Chance the Rapper

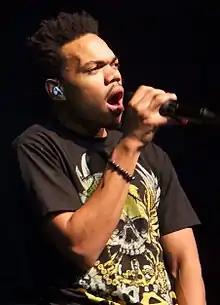
Bennett performing in 2013

On April 30, 2013, Bennett released his second mixtape, "Acid Rap", on DatPiff. The record has been downloaded over 1.5 million times. He got Twista, Vic Mensa, Saba, BJ the Chicago Kid, Action Bronson, Childish Gambino, and Ab-Soul to make guest appearances. "Acid Rap" was well received by critics. At Metacritic, the mixtape received an average score of 86, based on 21 critics, which indicates "universal acclaim". It was nominated for Best Mixtape at the 2013 BET Hip Hop Awards. On May 6, 2013, the song "Paranoia" (produced by Nosaj Thing), after initially being featured as a hidden track on "Acid Rap", was released as a contribution to Yours Truly and Adidas originals' "Songs from Scratch" series. In June 2013, Bennett was featured in a commercial for MySpace as part of their relaunch, alongside fellow American rappers Mac Miller, Pharrell Williams and Schoolboy Q, among others. In July 2013, "Acid Rap" debuted at number 63 on the "Billboard" Top R&B/Hip-Hop Albums chart, due to downloads on iTunes and Amazon. In August 2013, Bennett performed at the Chicago music festival Lollapalooza. "Acid Rap" was listed on multiple 50 best albums of 2013 lists, including 26th for "Rolling Stone", 12th on Pitchfork's list, and ranked 4th by "Complex". It was also listed as one of NPR Music's 50 Favorite Albums of 2013. Bennett began his "Social Experiment Tour" in Champaign, Illinois, on October 25, 2013, lasting until December 19, 2013.